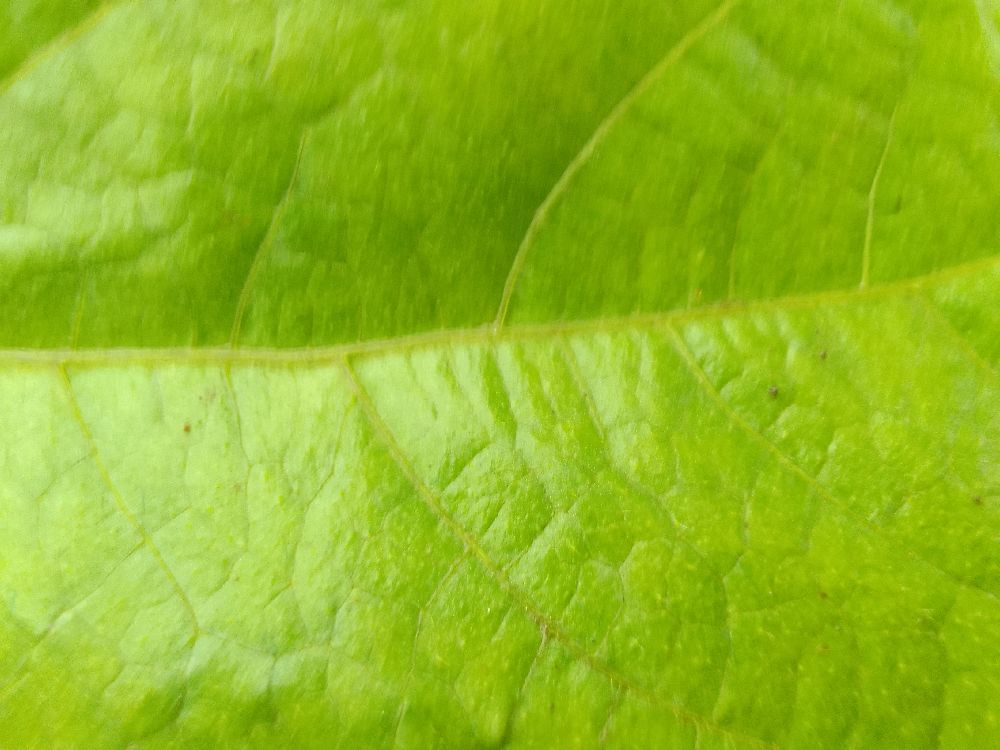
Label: healthy